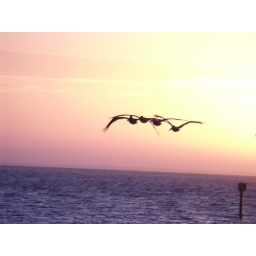
pelicans flying in the orange purple universe